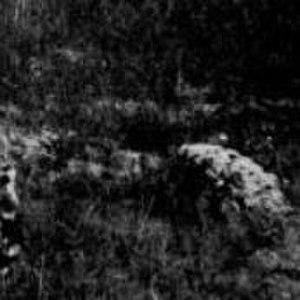
Le site du dolmen de Villaine, à Sublaines (détail).
Le site du dolmen de Villaine est un site archéologique localisé dans la commune de Sublaines, dans le département d'Indre-et-Loire.